Glenn Fraser

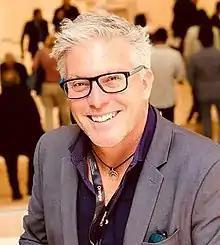
Glenn Fraser, Cannes Film Festival, 2018

He attended Woollahra Public School and then Sydney Boys High School, in Moore Park from 1980 to 1985.